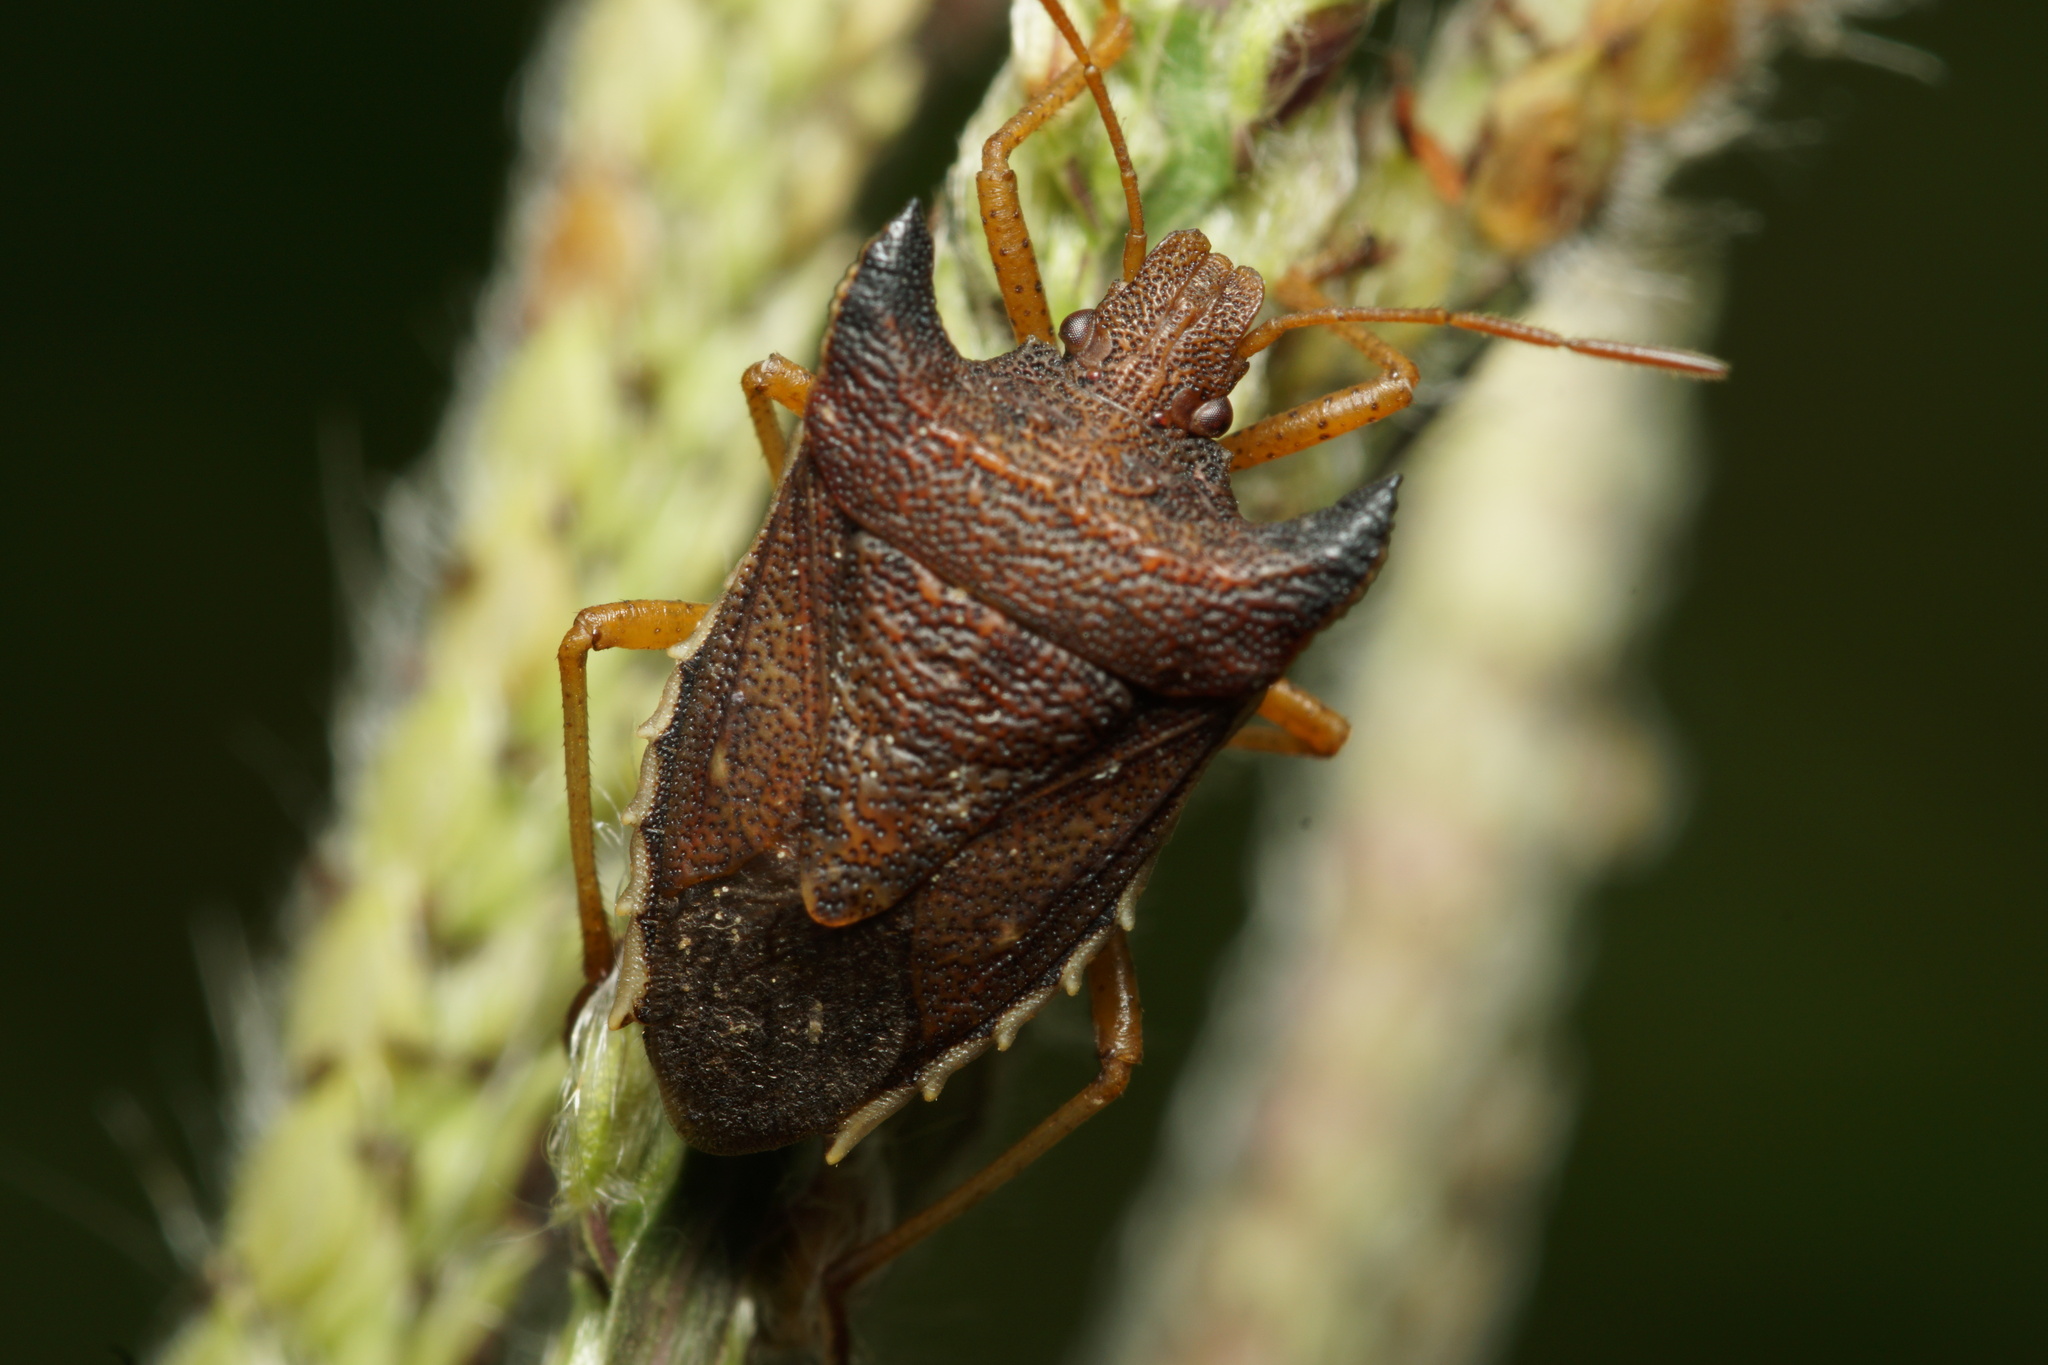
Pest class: stink_bug